Bazooka

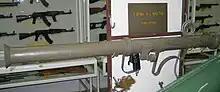
Super Bazooka (mislabeled "SAM-7 shoulder-launched anti-aircraft missile, Russian made") in Batey ha-Osef Museum, Tel-Aviv, Israel

During the Allied invasion of Sicily, small numbers of the M1A1 Bazooka (using an improved rocket, the M6A1) were used in combat by U.S. forces. The M1A1 accounted for four medium German tanks and a heavy Tiger I, with the latter being knocked out by an improbable hit through the driver's vision slot.